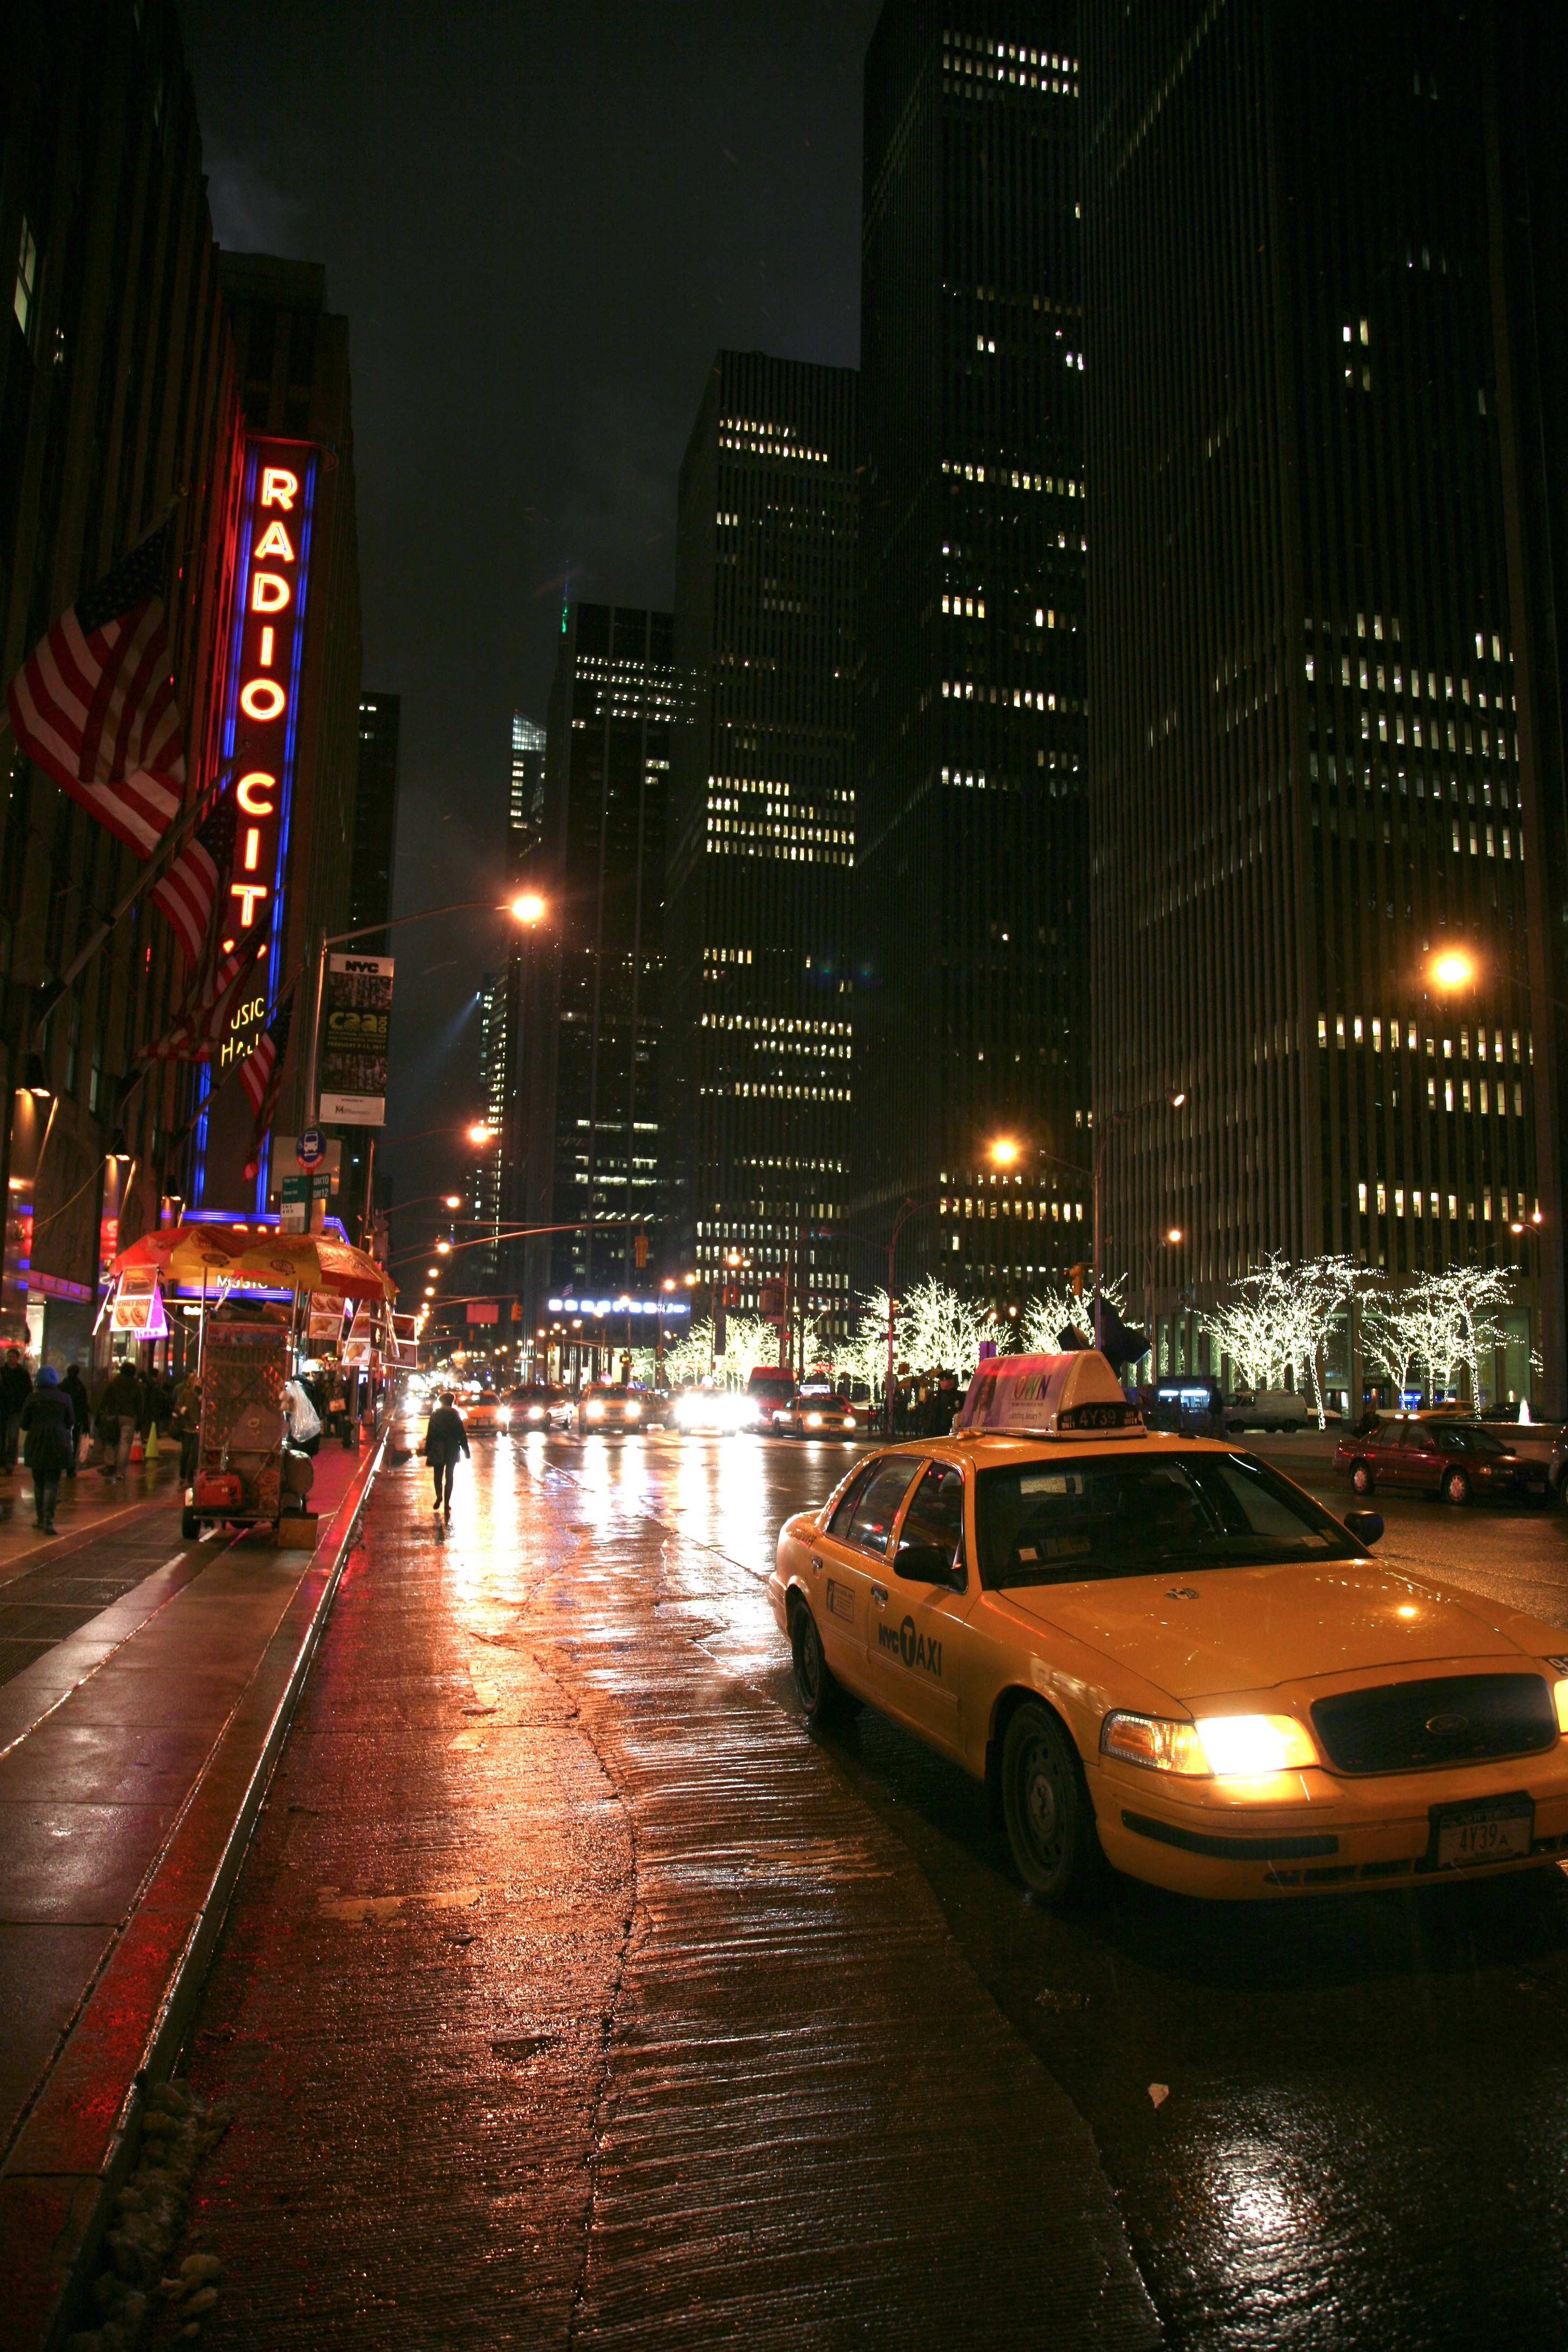
light, road, skyline, traffic, street, night, morning, city, skyscraper, cityscape, downtown, dusk, evening, reflection, darkness, lane, lighting, infrastructure, metropolis, urban area, human settlement, metropolitan area